Claudia Pereira

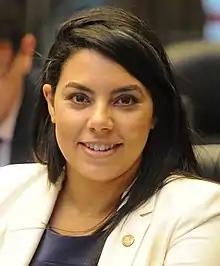
Pereira in February 2016

Claudia Vanessa de Souza Fontoura Pereira (born 18 February 1976) is a Brazilian lawyer and politician. Although born in São Paulo, she has spent her political career representing Paraná, having served in the state legislature from 2015 to 2019.